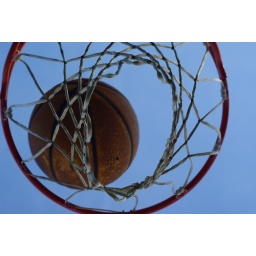
The difficult part of this shot was finding a blue sky in November in Michigan.